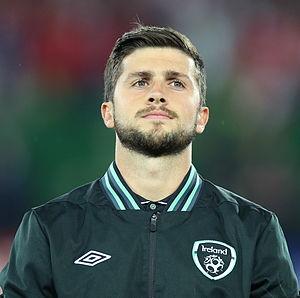
Shane Patrick Long, né le 22 janvier 1987 à Gortnahoe, est un footballeur international irlandais qui évolue au poste d'attaquant au Southampton FC.